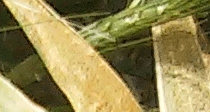
Label: Wheat___Brown_Rust